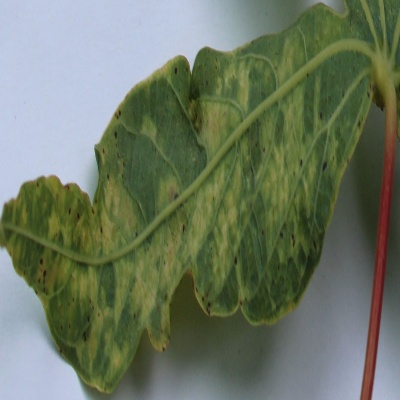
Crop: Cassava
Condition: mosaic